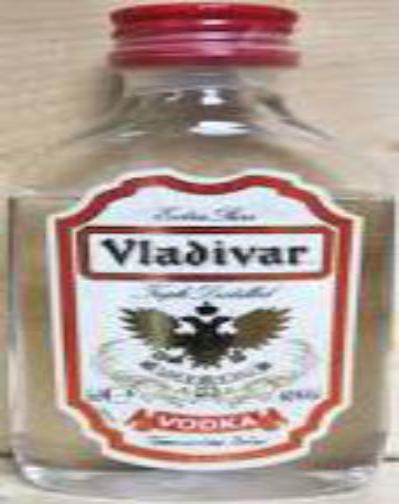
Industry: Food